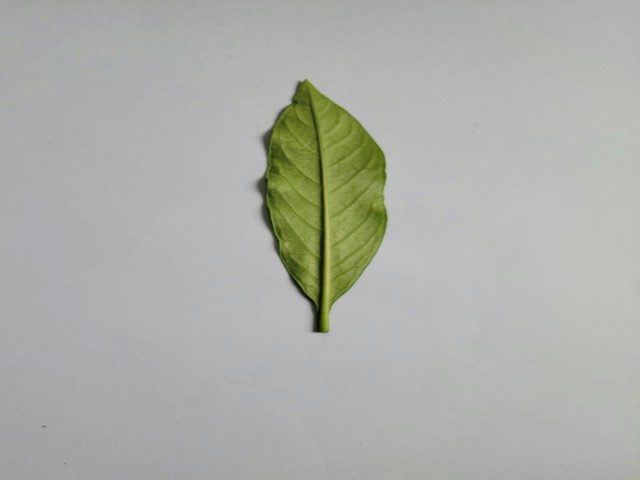
Plant: sarpagandha